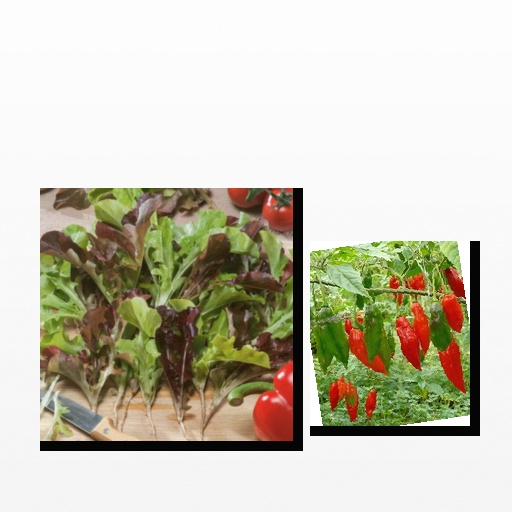
Food items: lettuce, chili_pepper